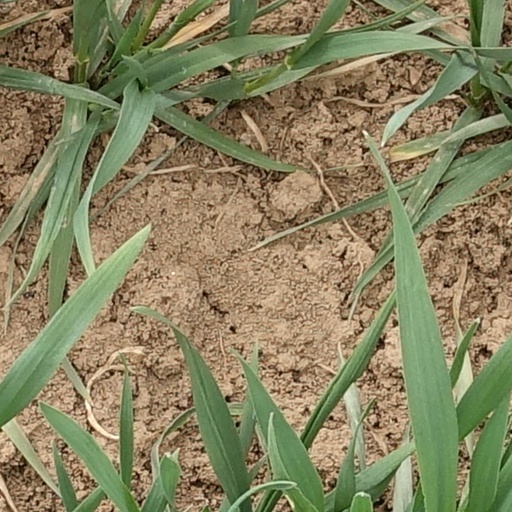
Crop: wheat